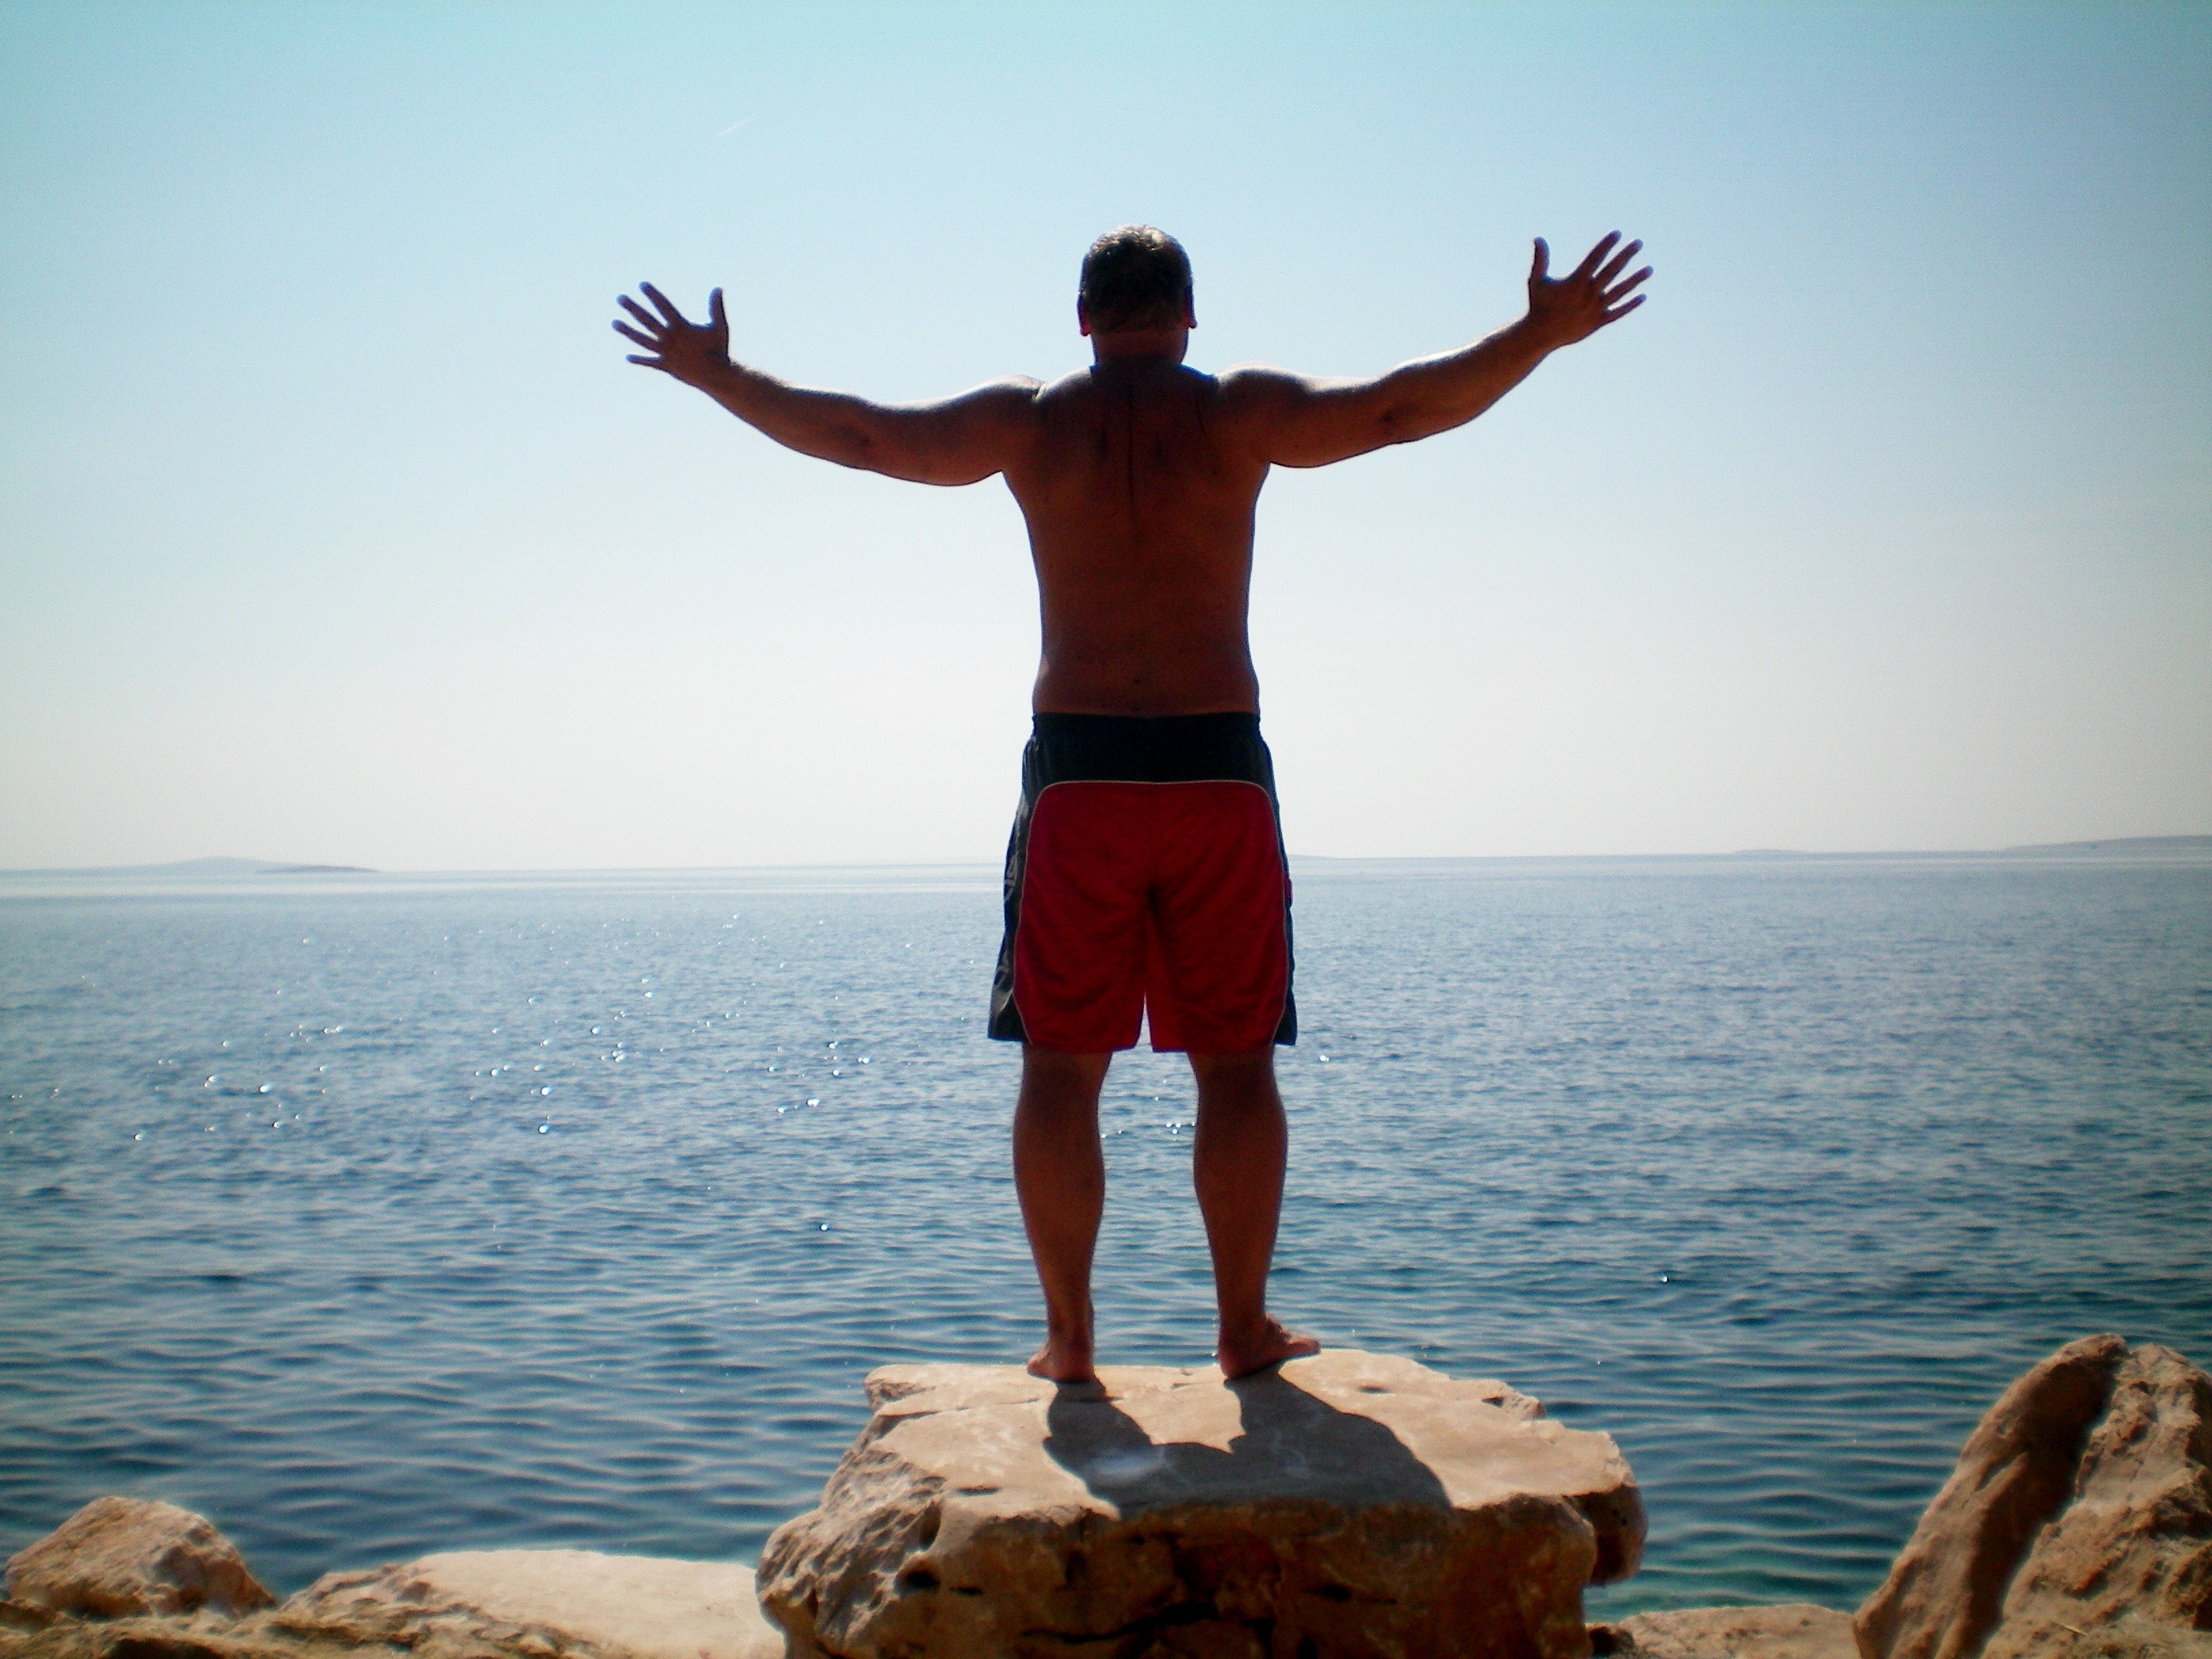
man, beach, sea, coast, rock, ocean, horizon, person, sunshine, vacation, tourist, holiday, freedom, leisure, swimmer, wide, image, physical fitness, bader